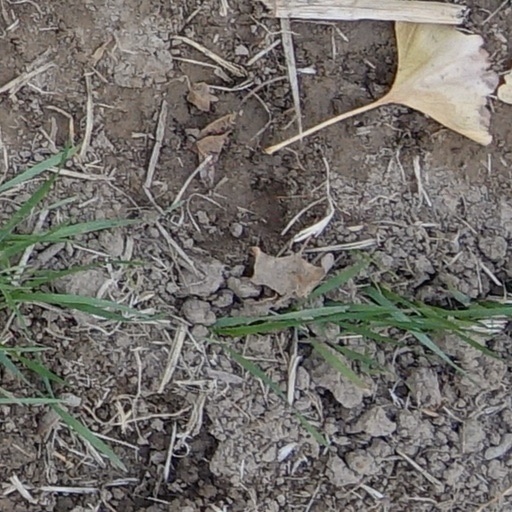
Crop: wheat